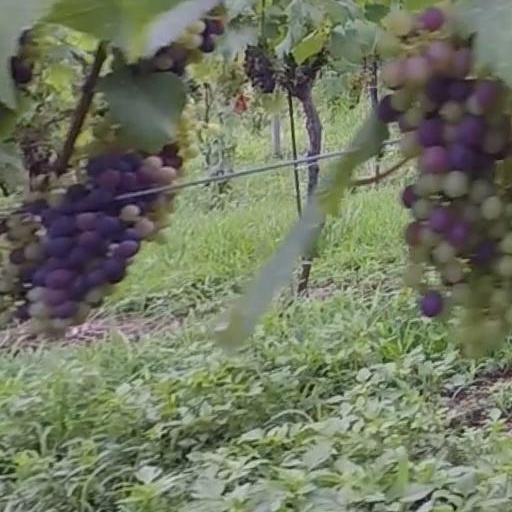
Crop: grape